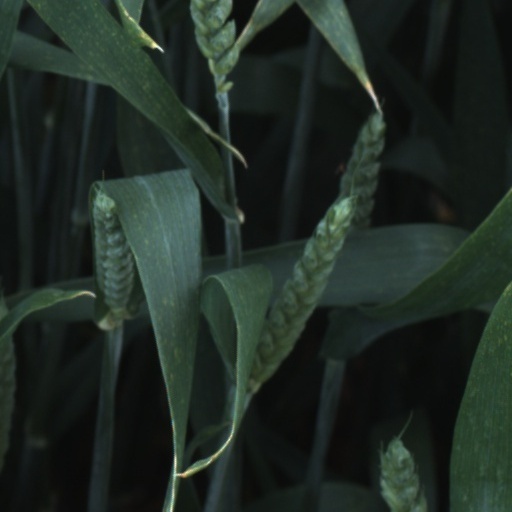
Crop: wheat